Jacob Arndt House and Barn

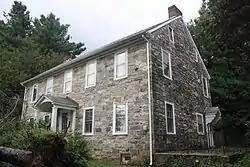
Jacob Arndt House. September 2013.

The Jacob Arndt House and Barn is a historic home and Pennsylvania barn located at 910 Raubsville Road in Williams Township, Northampton County, Pennsylvania. The land on which the home sits was inherited by Jacob Arndt from his father, Abraham, in 1795.